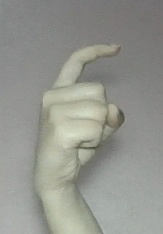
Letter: ra